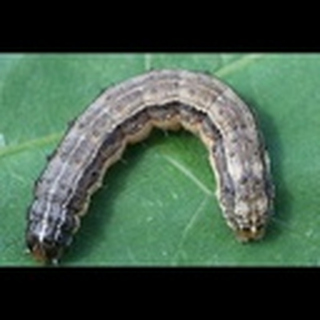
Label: cotton_army_worm